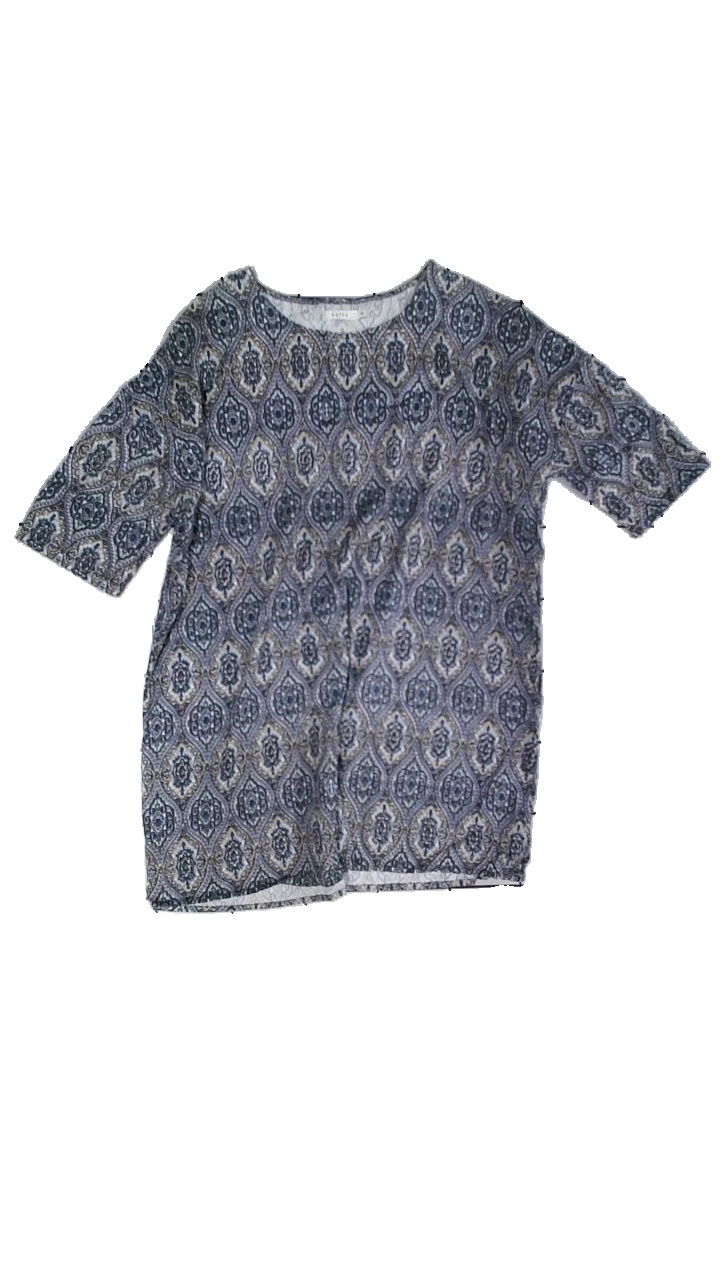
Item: Tunic (Ladies)
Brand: Kaffe
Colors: Blue, Beige
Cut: Regular, C-collar
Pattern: Other
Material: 100% visc
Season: All
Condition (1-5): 5
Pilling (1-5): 5
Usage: Reuse
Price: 50-100